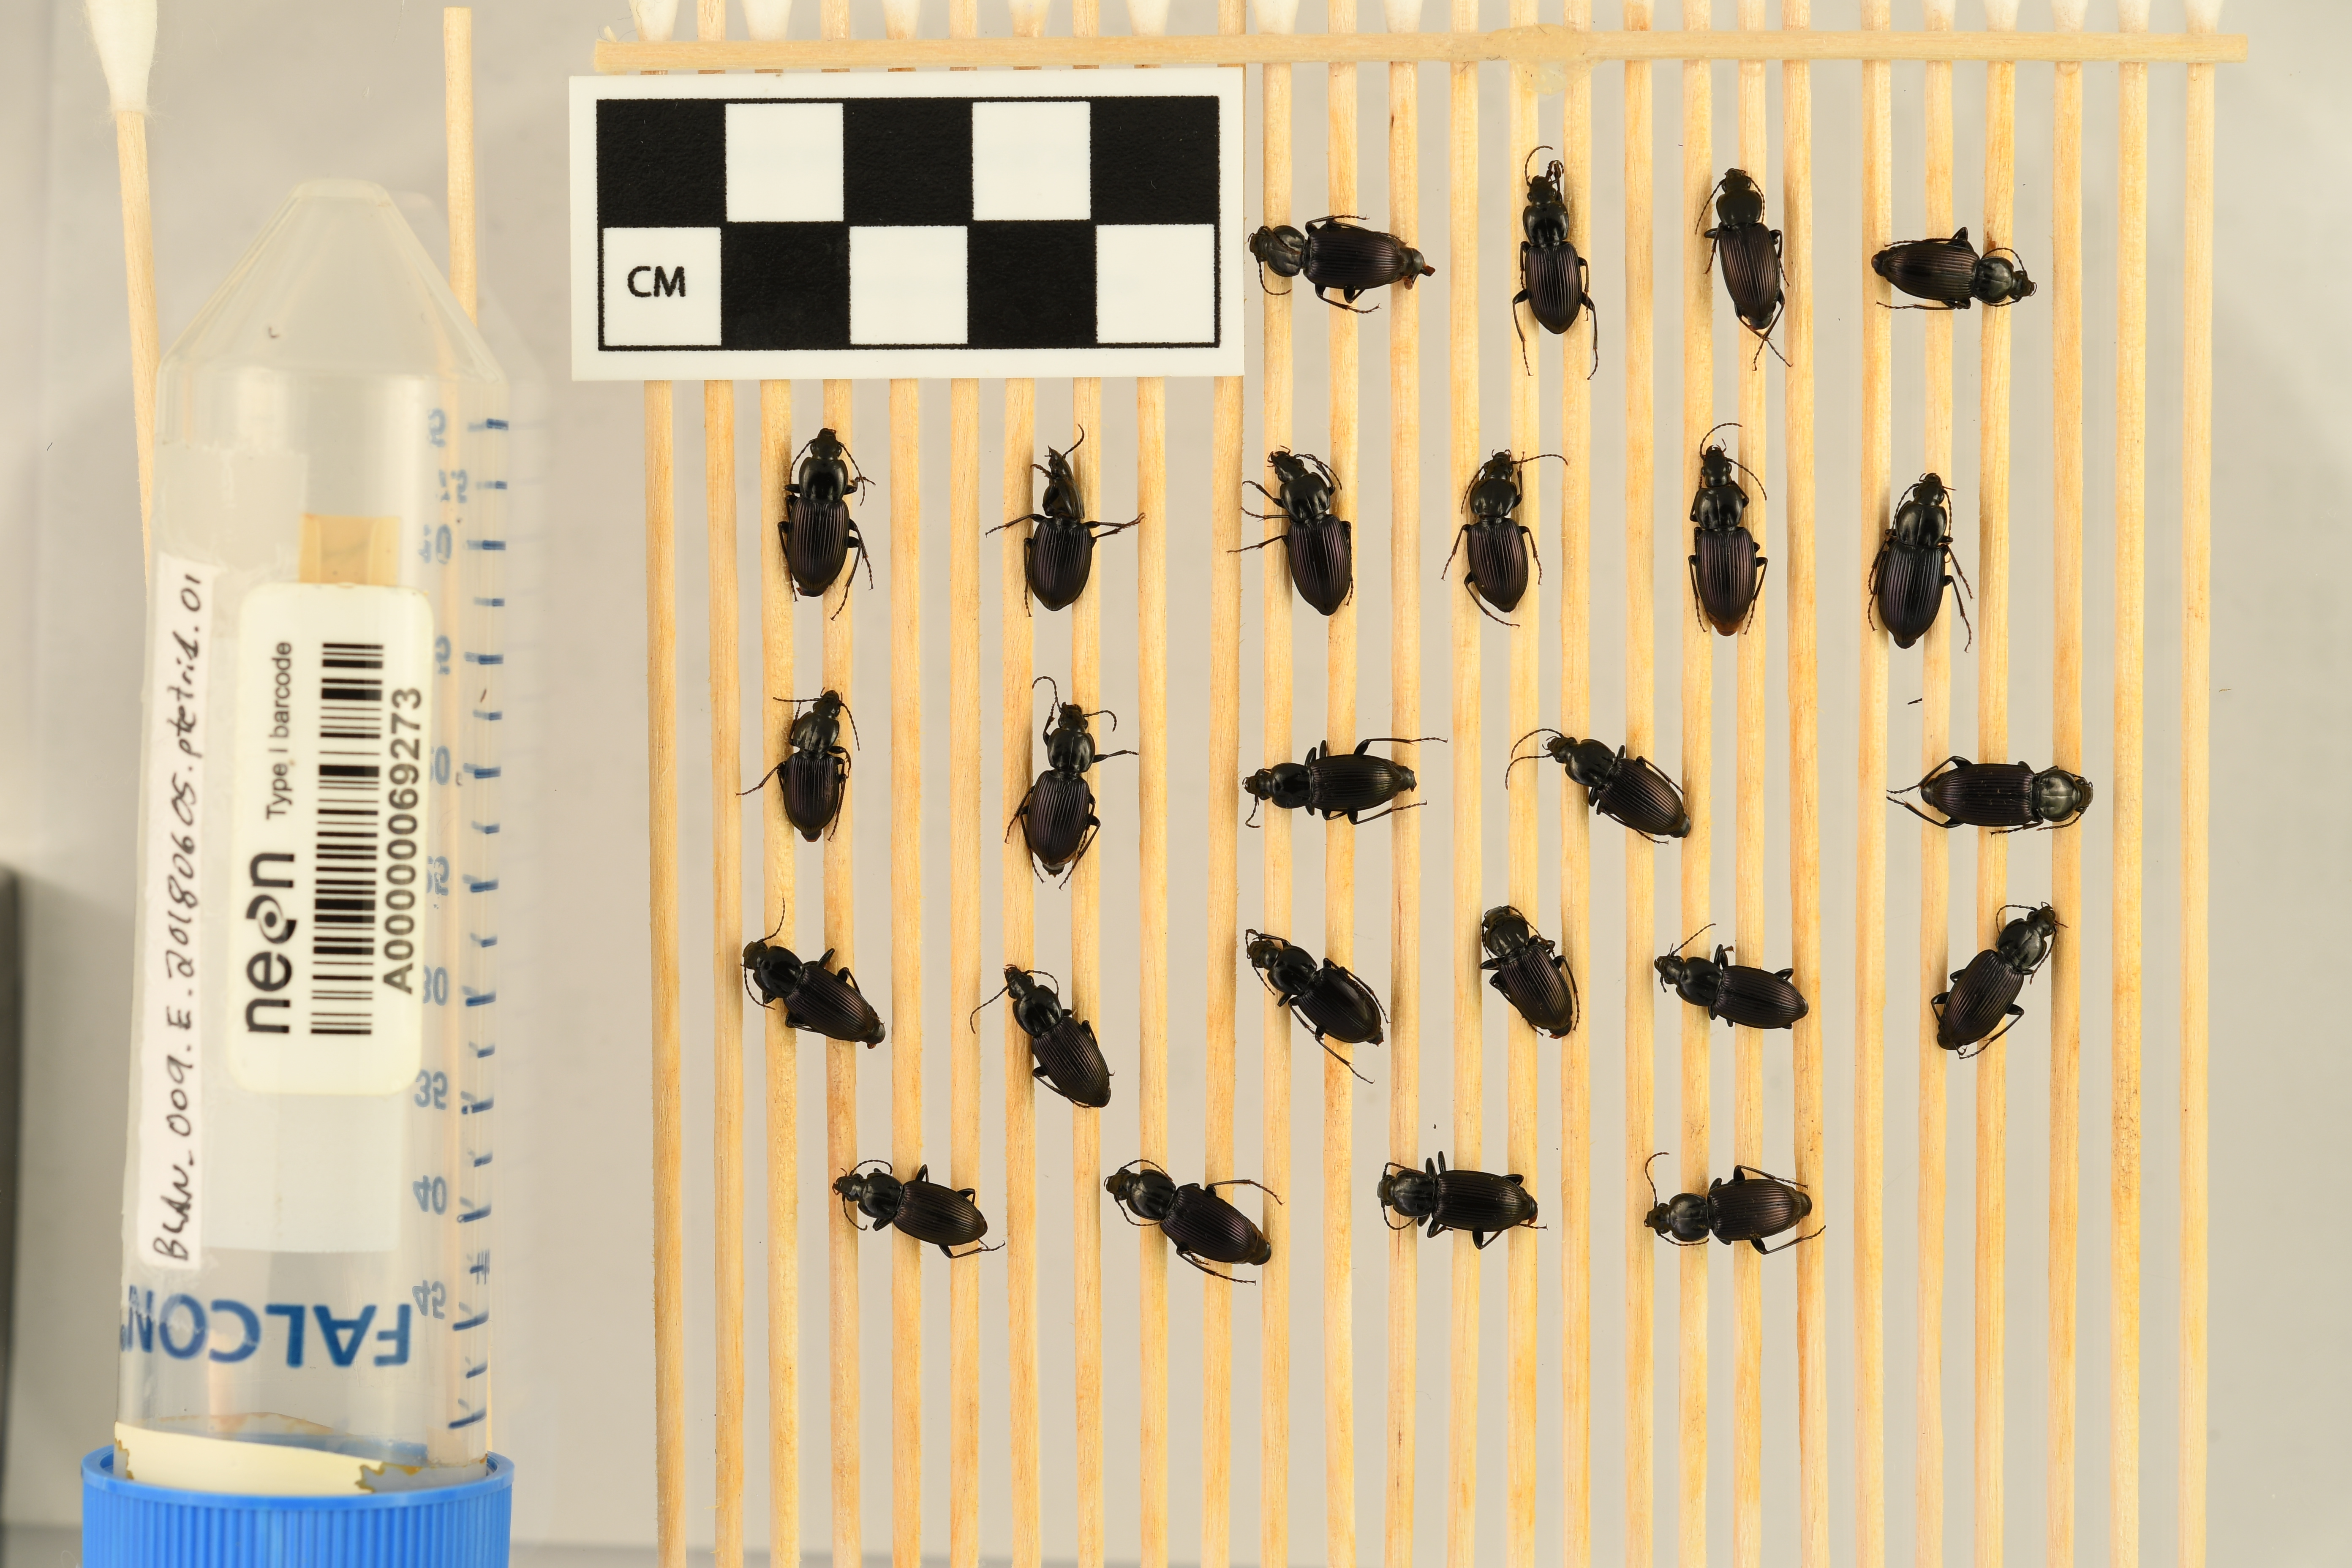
Pterostichus trinarius — Blandy Experimental Farm NEON, plot BLAN_009. Beetle 15, ElytraLength: 0.7746 cm (lying flat: Yes)

Pterostichus trinarius — Blandy Experimental Farm NEON, plot BLAN_009. Beetle 15, ElytraWidth: 0.4119 cm (lying flat: Yes)

Pterostichus trinarius — Blandy Experimental Farm NEON, plot BLAN_009. Beetle 16, ElytraLength: 0.658 cm (lying flat: Yes)

Pterostichus trinarius — Blandy Experimental Farm NEON, plot BLAN_009. Beetle 16, ElytraWidth: 0.3944 cm (lying flat: Yes)

Pterostichus trinarius — Blandy Experimental Farm NEON, plot BLAN_009. Beetle 17, ElytraLength: 0.6363 cm (lying flat: Yes)

Pterostichus trinarius — Blandy Experimental Farm NEON, plot BLAN_009. Beetle 17, ElytraWidth: 0.3727 cm (lying flat: Yes)

Pterostichus trinarius — Blandy Experimental Farm NEON, plot BLAN_009. Beetle 18, ElytraLength: 0.6354 cm (lying flat: Yes)

Pterostichus trinarius — Blandy Experimental Farm NEON, plot BLAN_009. Beetle 18, ElytraWidth: 0.3784 cm (lying flat: Yes)

Pterostichus trinarius — Blandy Experimental Farm NEON, plot BLAN_009. Beetle 19, ElytraLength: 0.6423 cm (lying flat: Yes)

Pterostichus trinarius — Blandy Experimental Farm NEON, plot BLAN_009. Beetle 19, ElytraWidth: 0.36 cm (lying flat: Yes)

Pterostichus trinarius — Blandy Experimental Farm NEON, plot BLAN_009. Beetle 20, ElytraLength: 0.6682 cm (lying flat: Yes)

Pterostichus trinarius — Blandy Experimental Farm NEON, plot BLAN_009. Beetle 20, ElytraWidth: 0.3663 cm (lying flat: Yes)

Pterostichus trinarius — Blandy Experimental Farm NEON, plot BLAN_009. Beetle 21, ElytraLength: 0.7275 cm (lying flat: Yes)

Pterostichus trinarius — Blandy Experimental Farm NEON, plot BLAN_009. Beetle 21, ElytraWidth: 0.3706 cm (lying flat: Yes)

Pterostichus trinarius — Blandy Experimental Farm NEON, plot BLAN_009. Beetle 22, ElytraLength: 0.6945 cm (lying flat: Yes)

Pterostichus trinarius — Blandy Experimental Farm NEON, plot BLAN_009. Beetle 22, ElytraWidth: 0.3597 cm (lying flat: Yes)

Pterostichus trinarius — Blandy Experimental Farm NEON, plot BLAN_009. Beetle 23, ElytraLength: 0.7105 cm (lying flat: Yes)

Pterostichus trinarius — Blandy Experimental Farm NEON, plot BLAN_009. Beetle 23, ElytraWidth: 0.3818 cm (lying flat: Yes)

Pterostichus trinarius — Blandy Experimental Farm NEON, plot BLAN_009. Beetle 24, ElytraLength: 0.719 cm (lying flat: Yes)

Pterostichus trinarius — Blandy Experimental Farm NEON, plot BLAN_009. Beetle 24, ElytraWidth: 0.3952 cm (lying flat: Yes)

Pterostichus trinarius — Blandy Experimental Farm NEON, plot BLAN_009. Beetle 25, ElytraLength: 0.6595 cm (lying flat: Yes)

Pterostichus trinarius — Blandy Experimental Farm NEON, plot BLAN_009. Beetle 25, ElytraWidth: 0.3639 cm (lying flat: Yes)